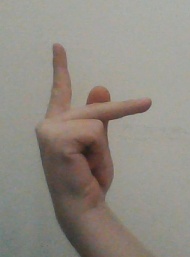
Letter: dha